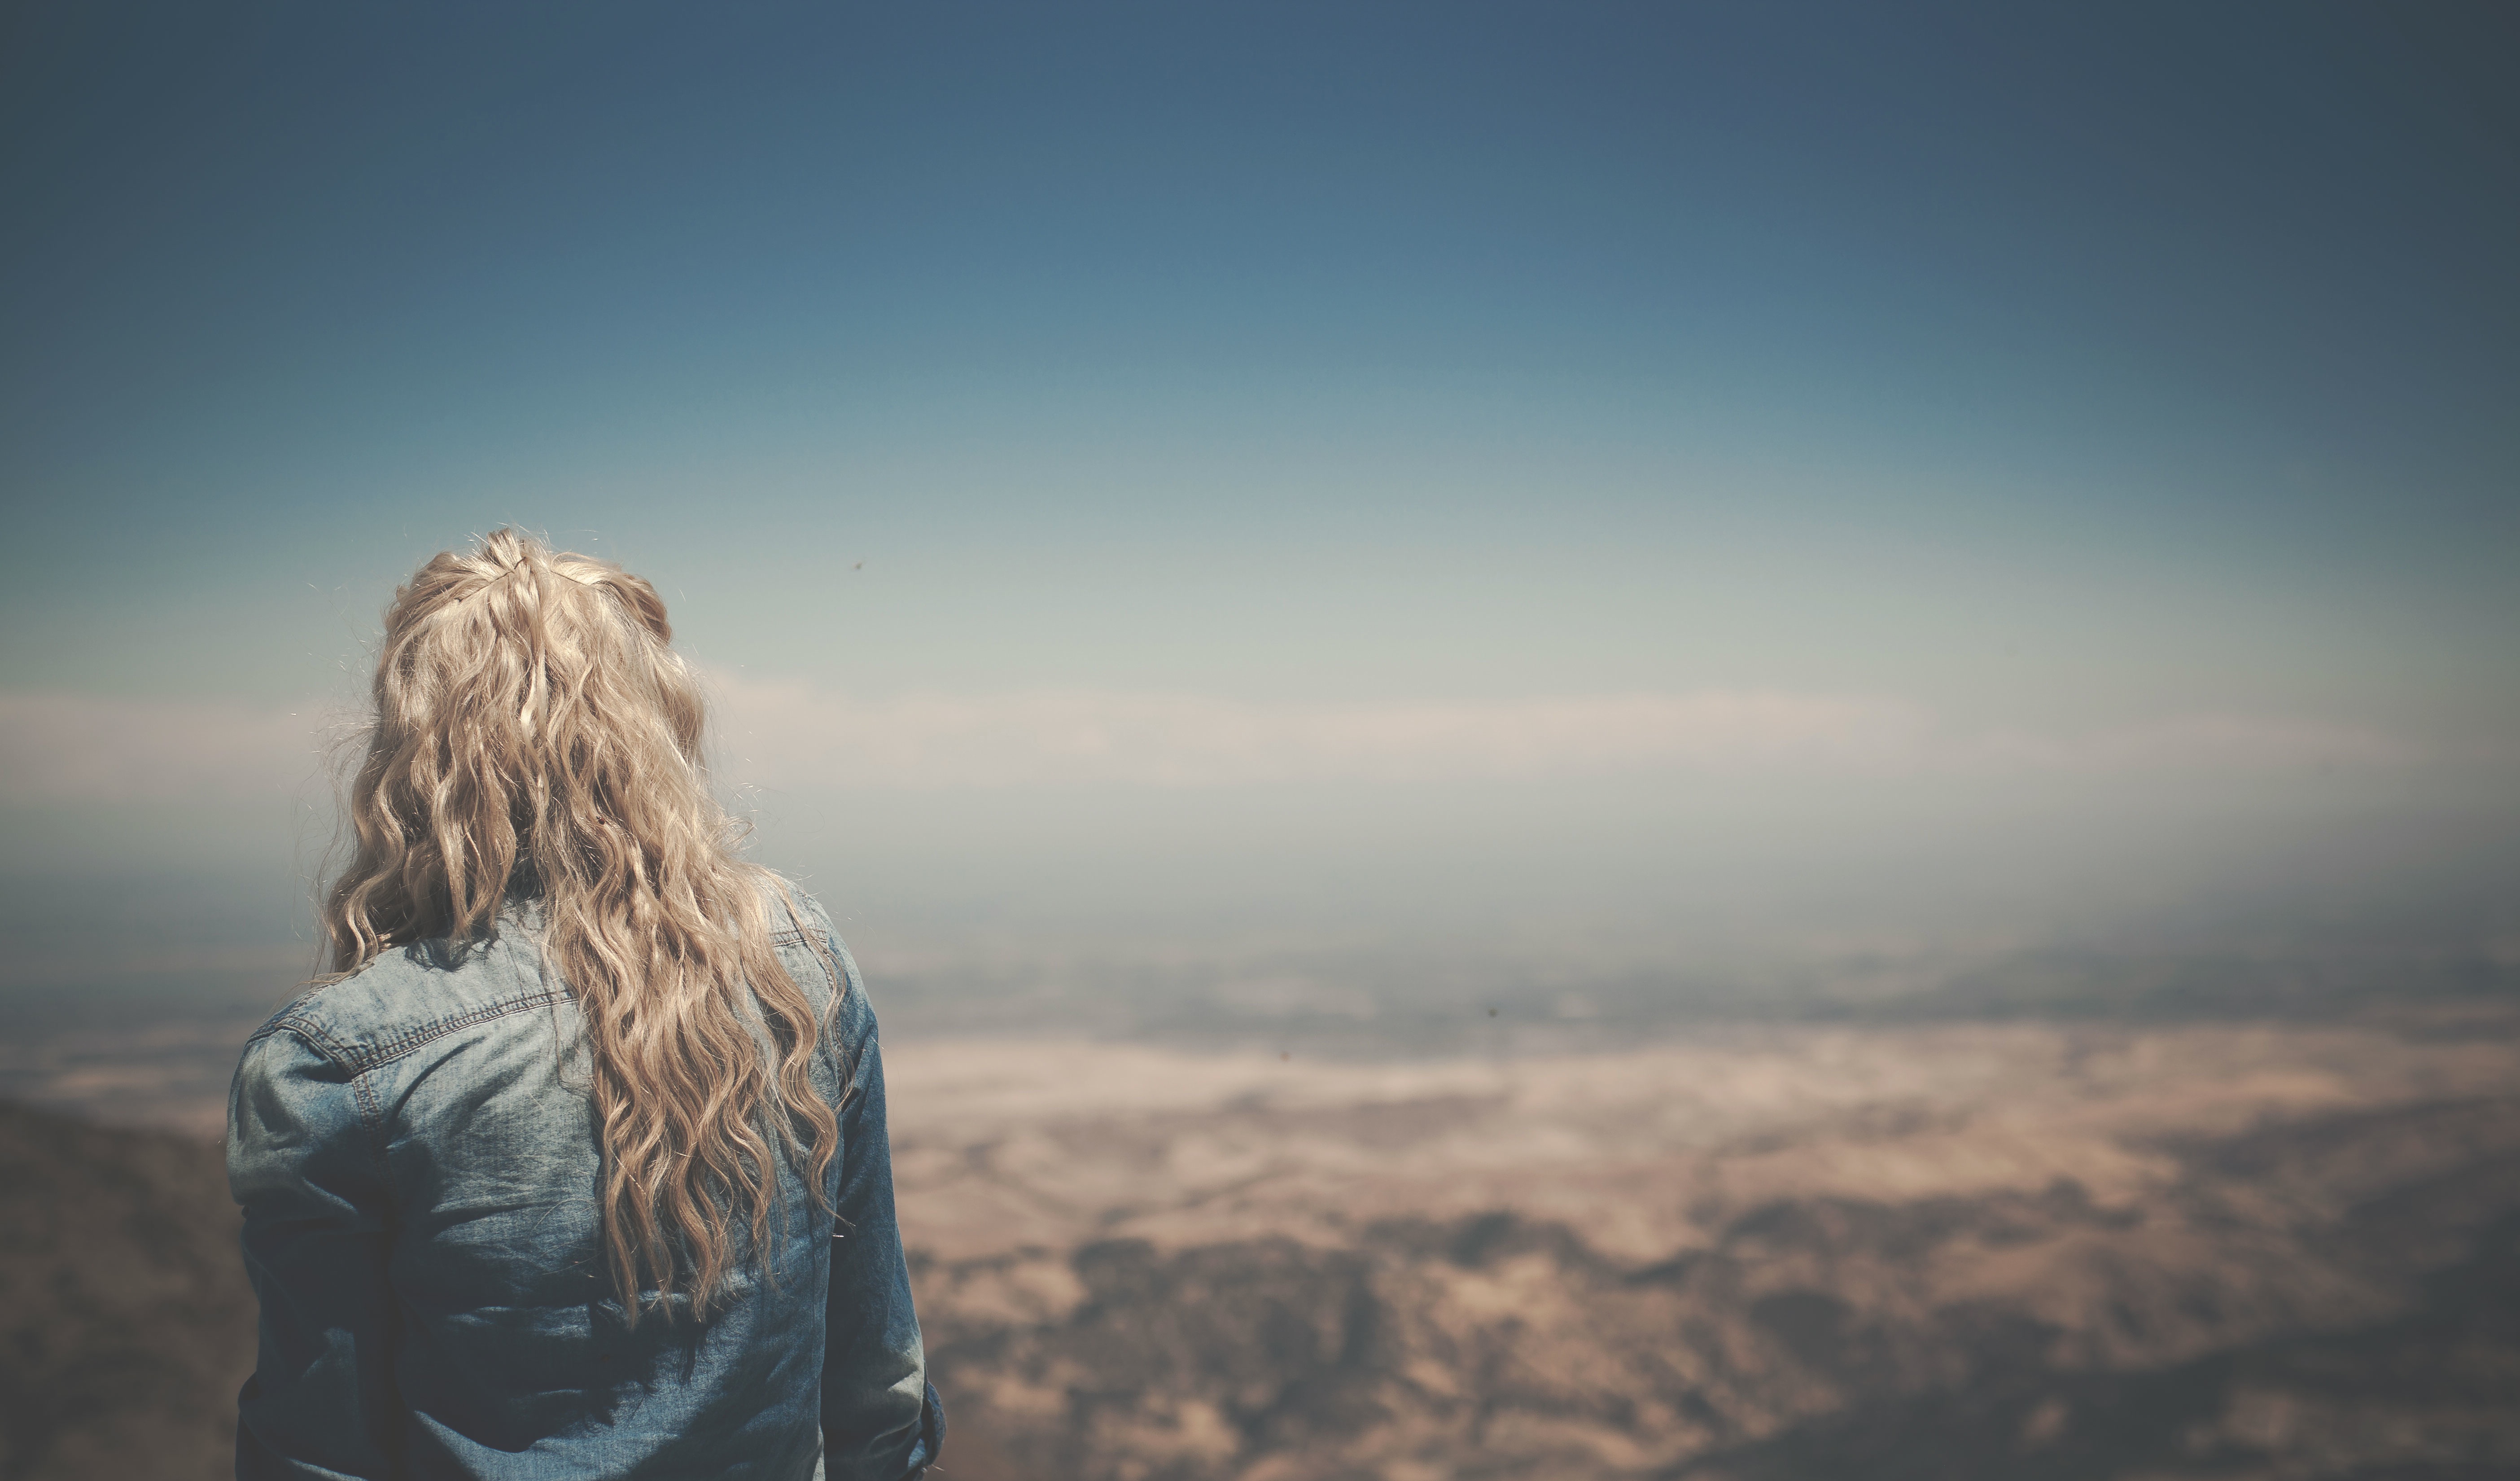
sea, nature, horizon, person, mountain, cloud, sky, girl, woman, sunset, photography, sunlight, morning, hill, view, lookout, evening, reflection, blonde, summit, horizont, atmospheric phenomenon, atmosphere of earth, mountainous landforms, whitespace